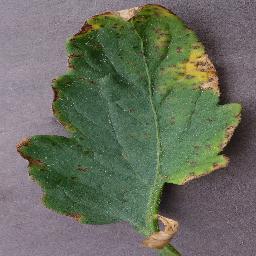
Label: Tomato___Bacterial_spot